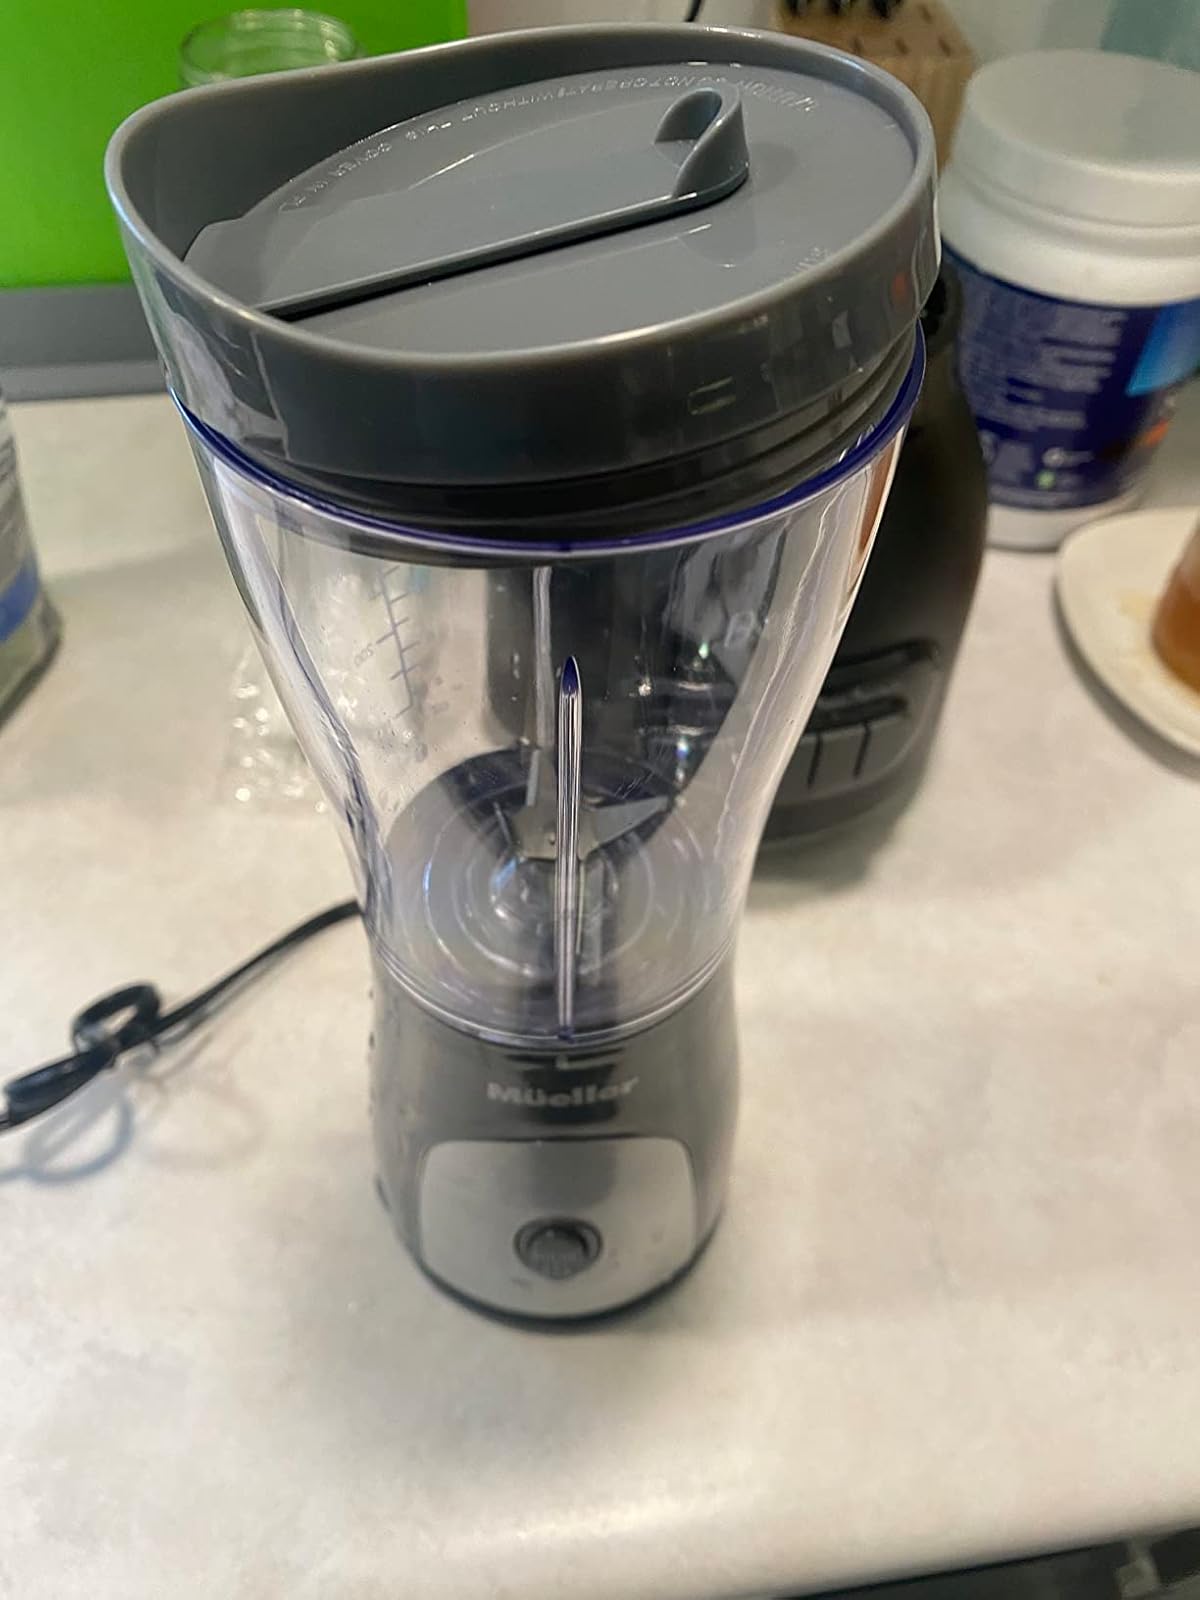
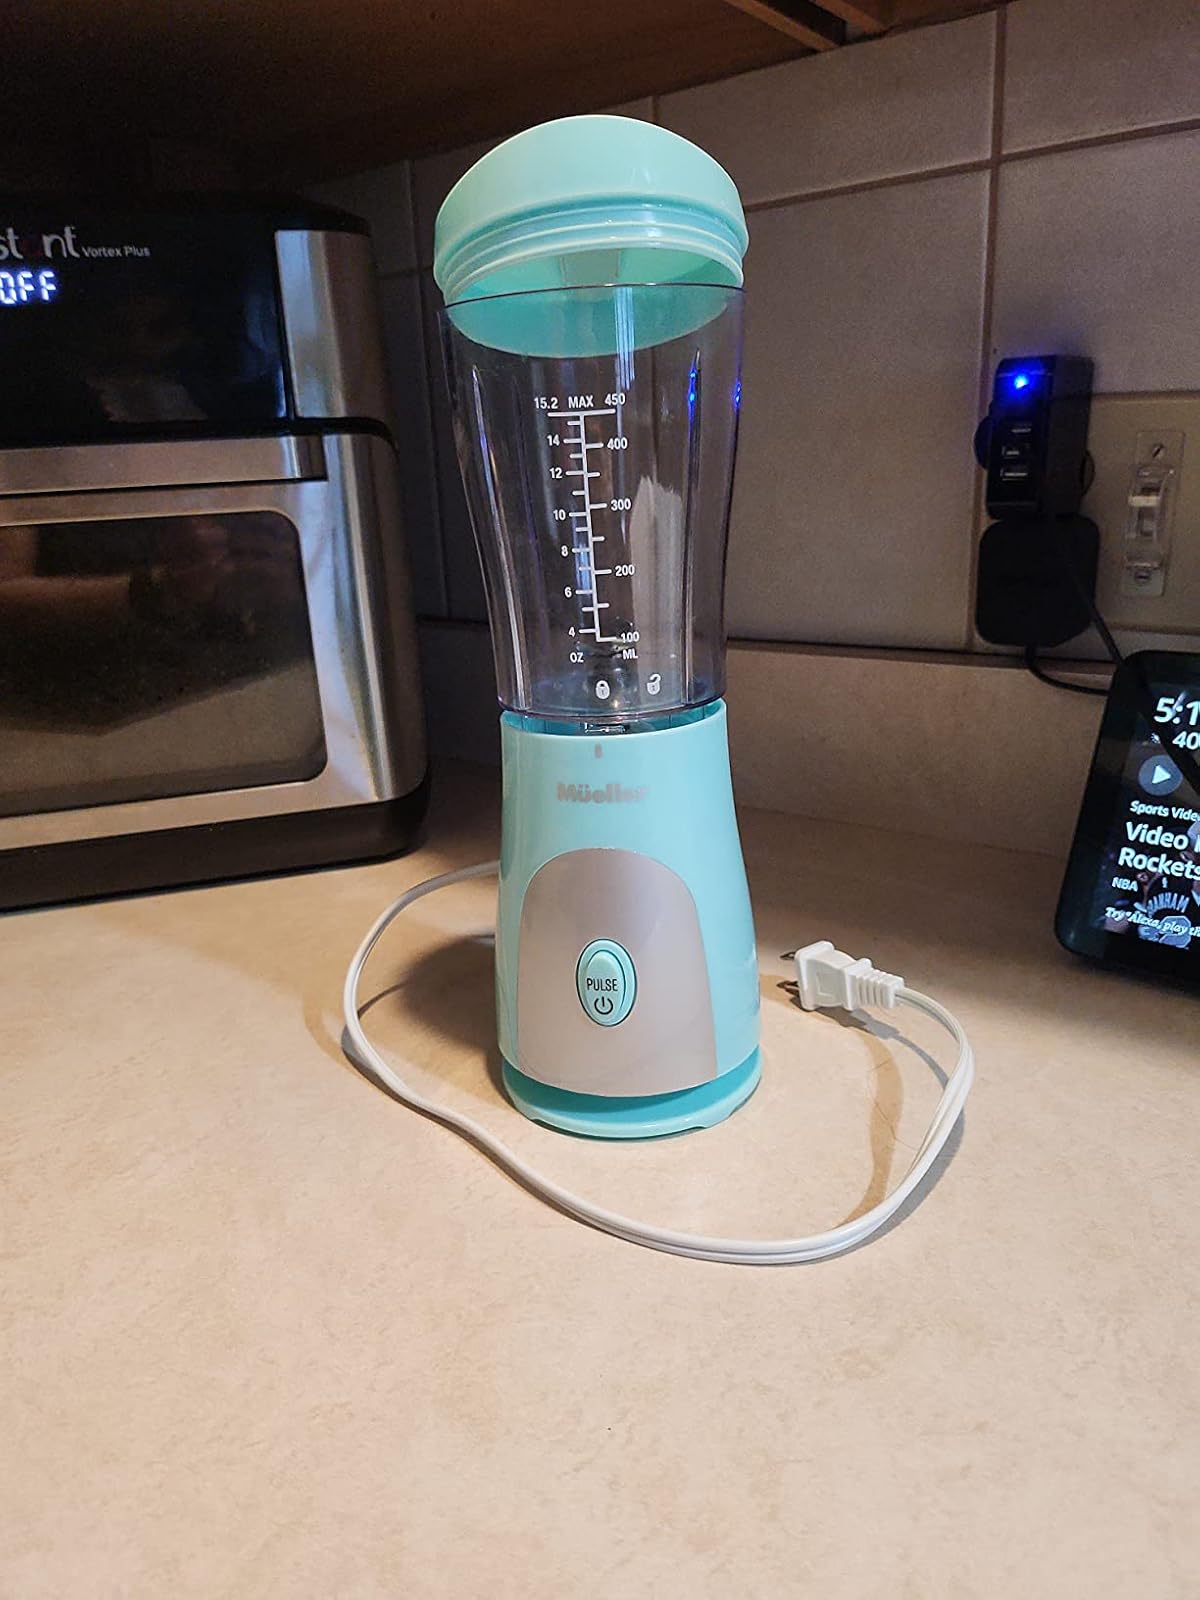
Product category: items_blender
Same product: no